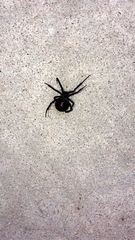
Species: Lactrodectus_hesperus